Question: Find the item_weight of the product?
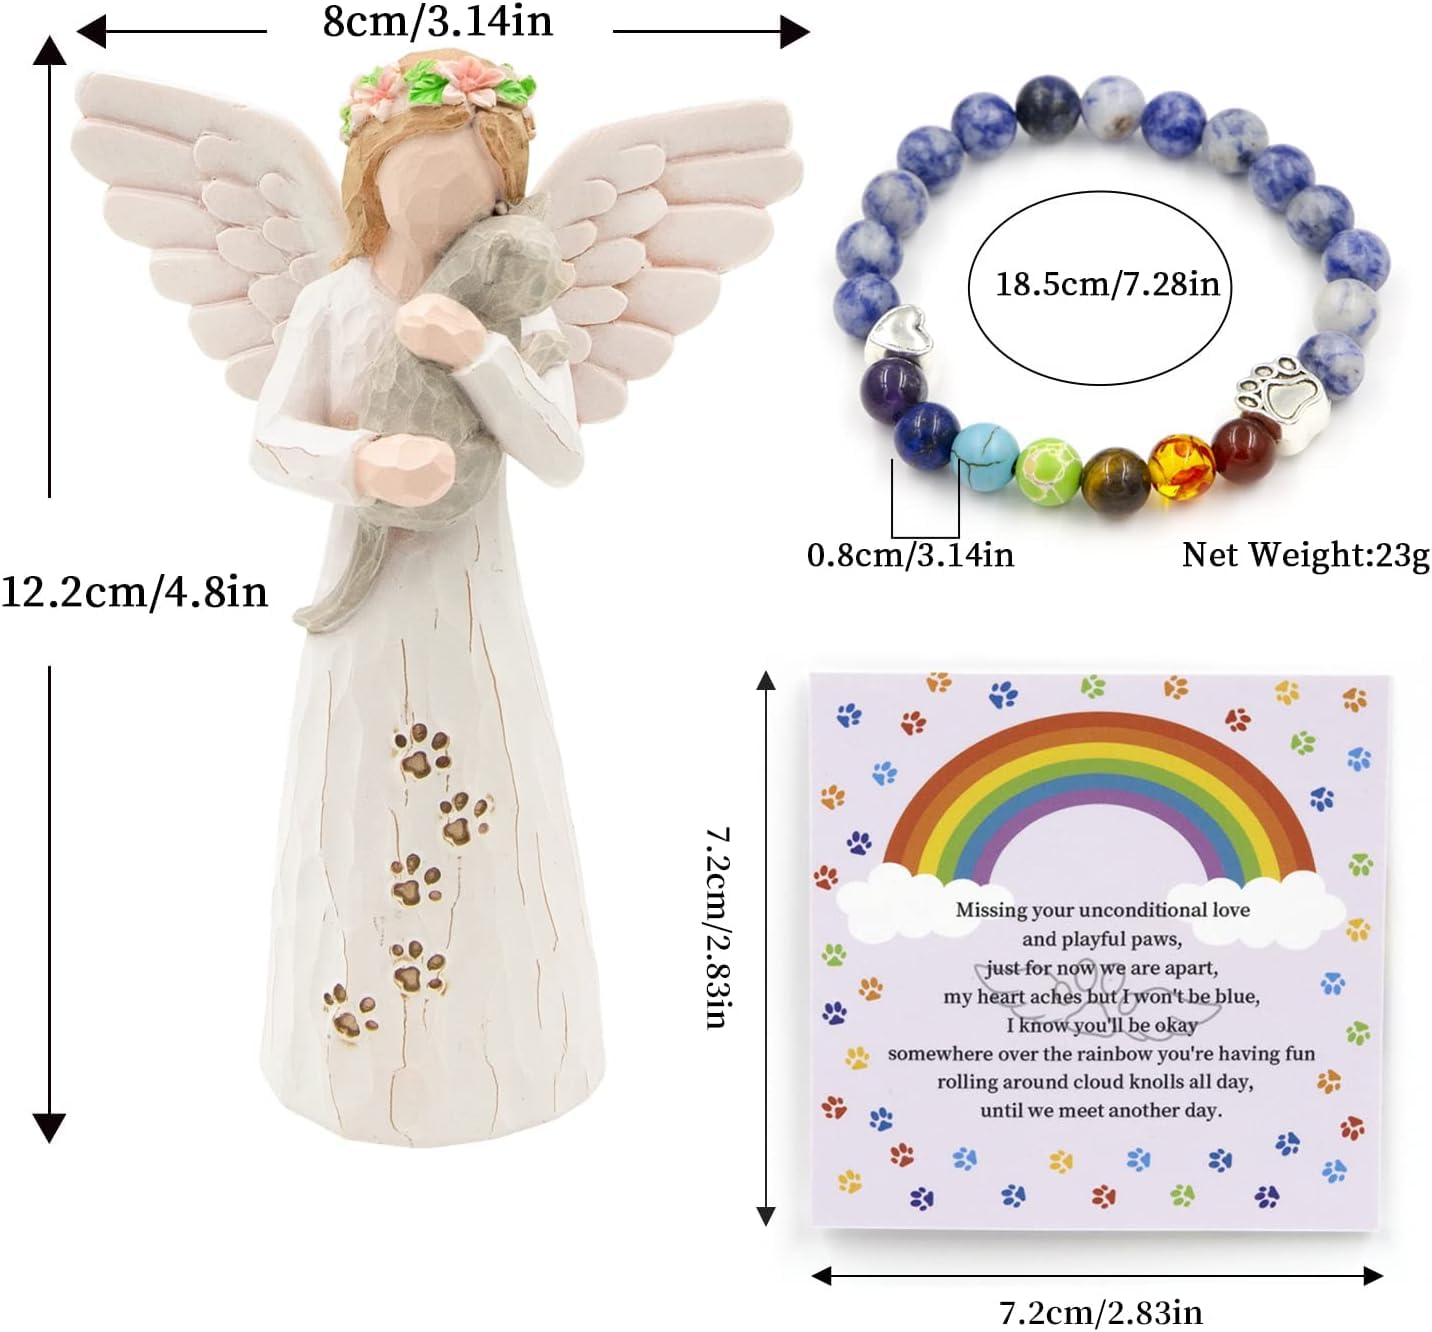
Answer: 23.0 gram